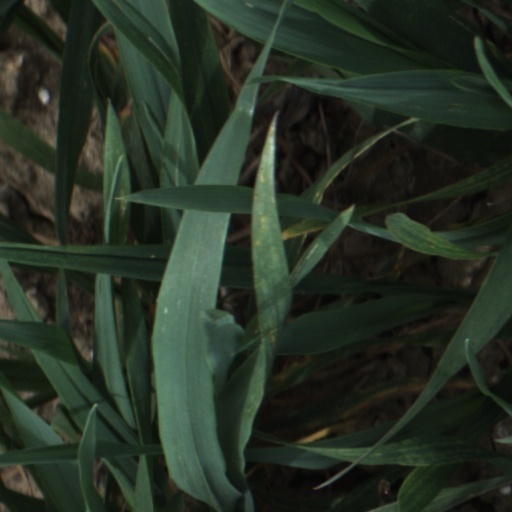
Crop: wheat